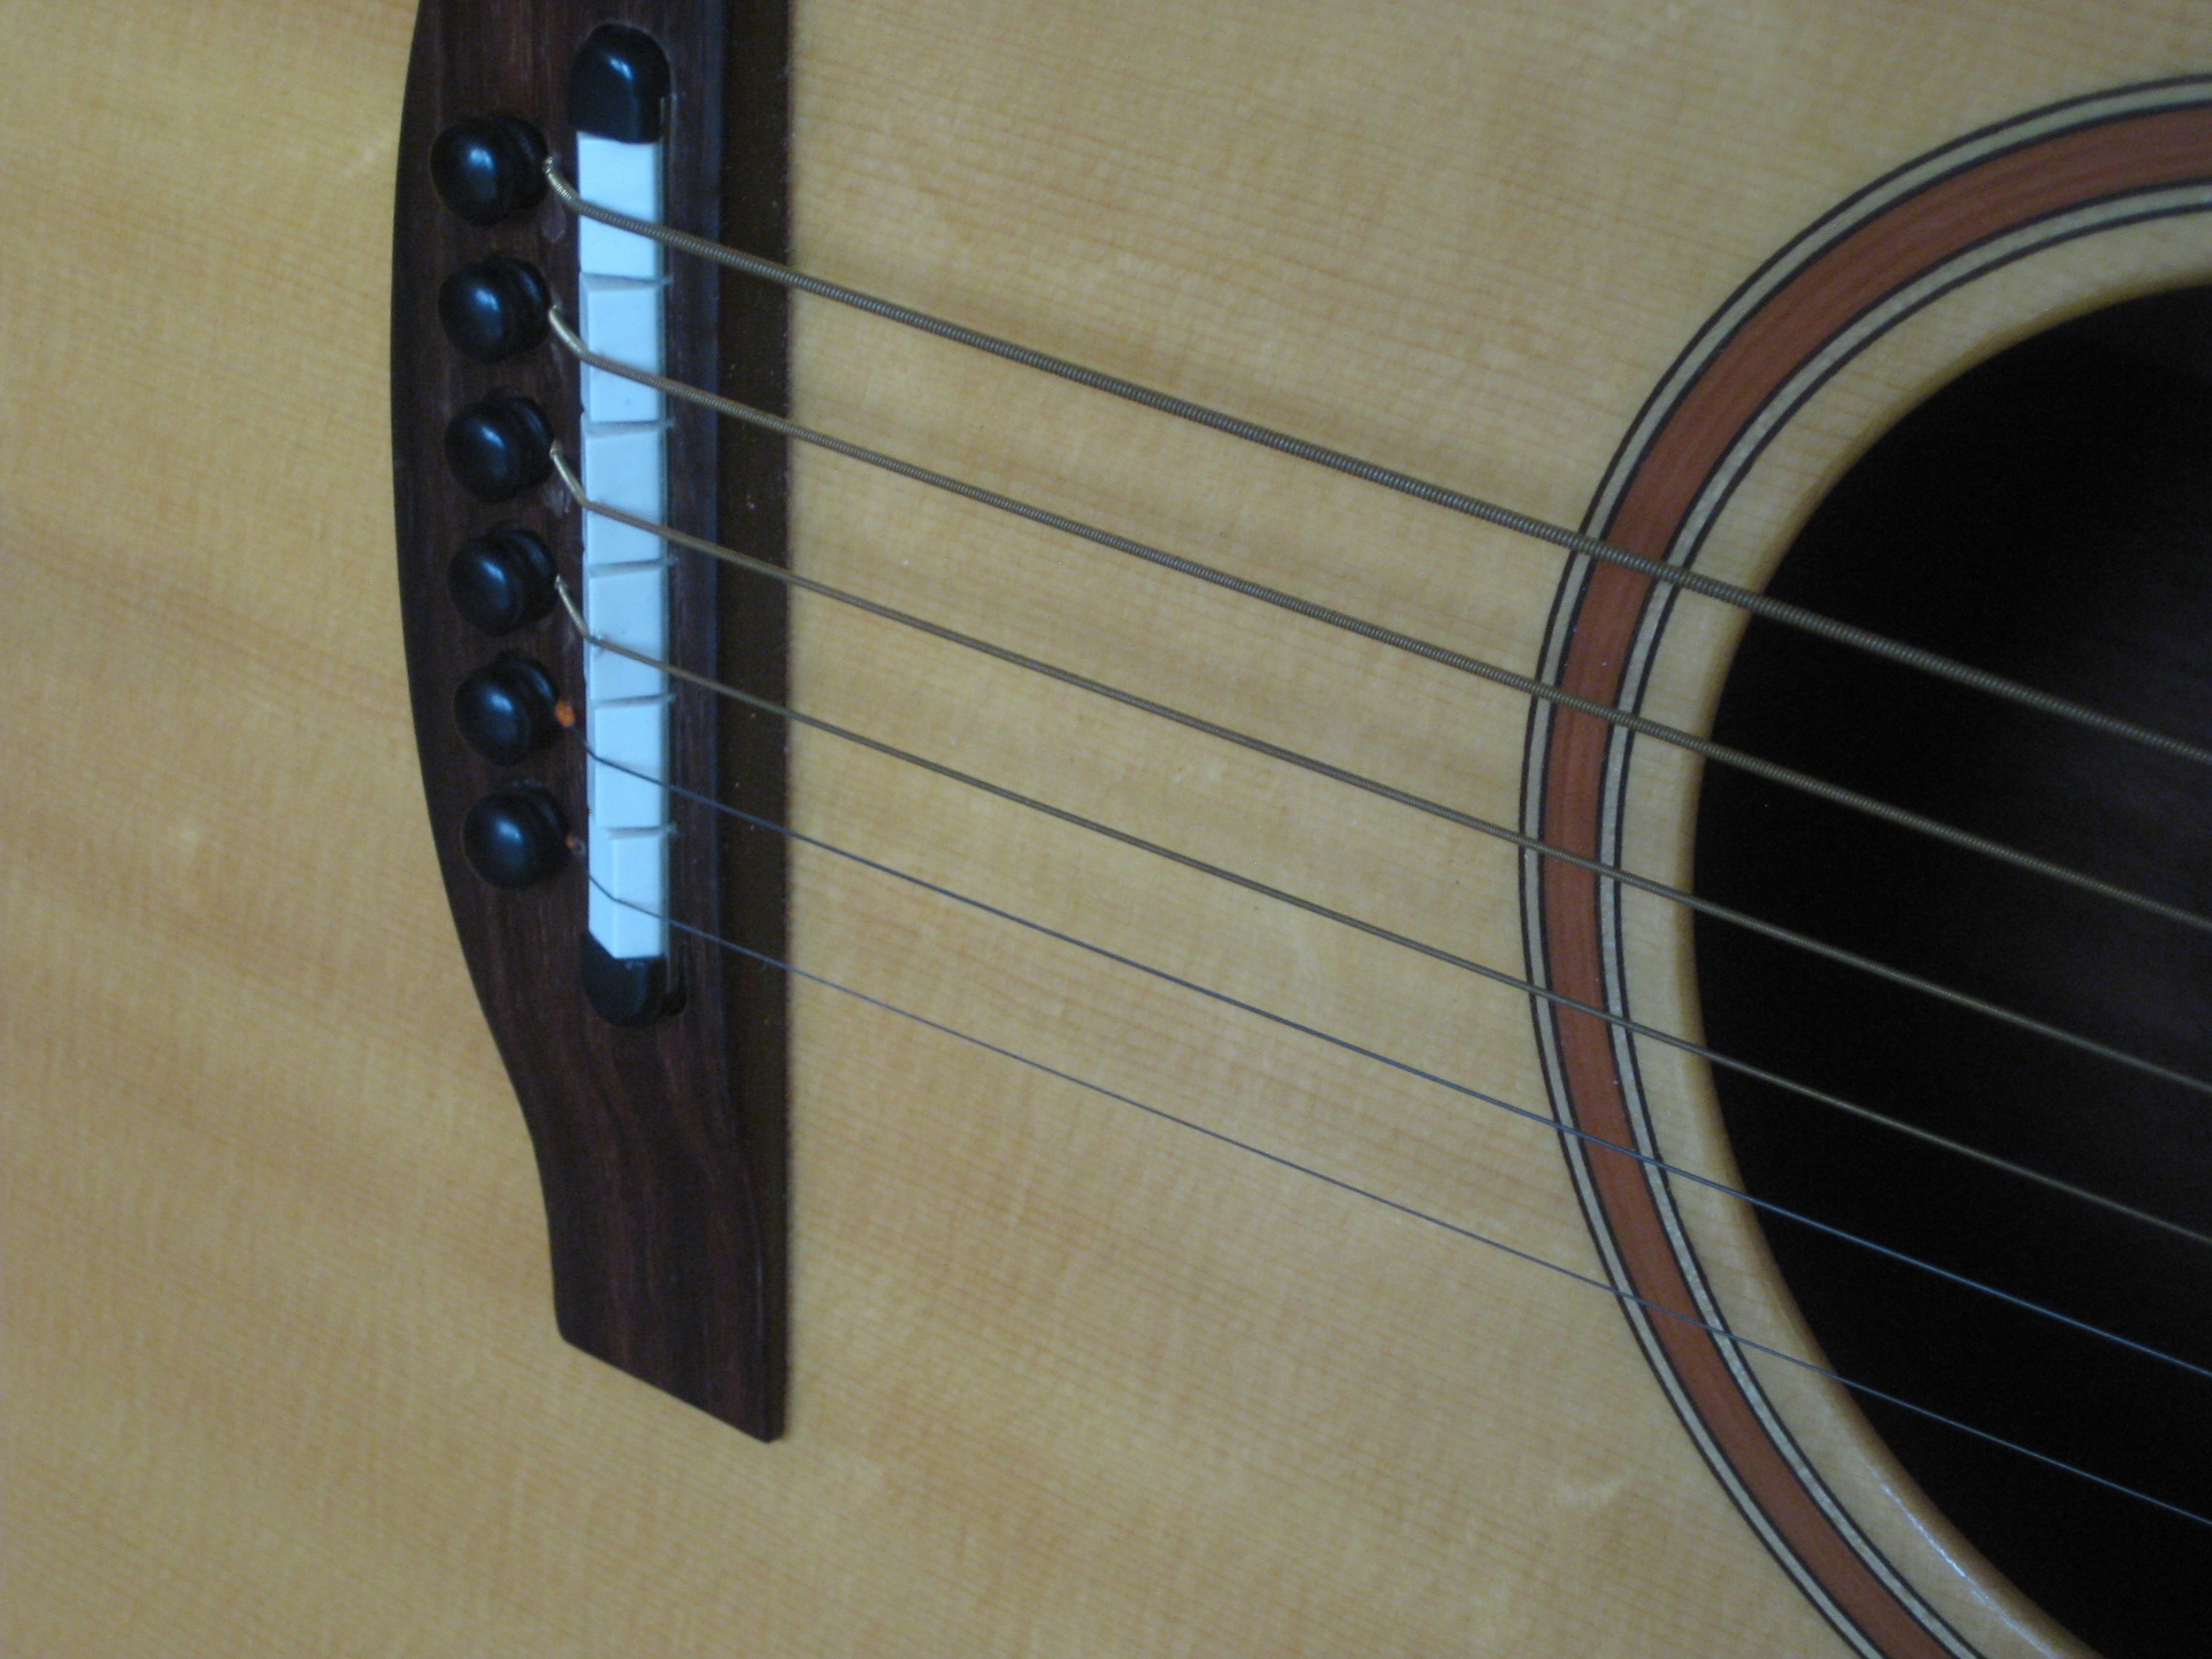
music, guitar, acoustic guitar, instrument, musical instrument, strings, bass guitar, cuatro, string instrument, plucked string instruments, folk instrument, acoustic electric guitar, vihuela, banjo uke